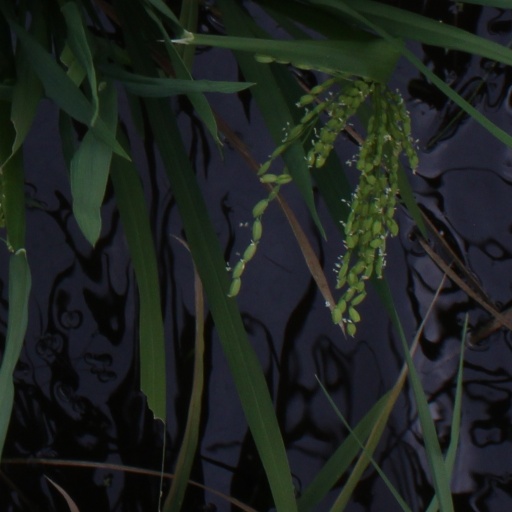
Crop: rice